Desperado (roller coaster)

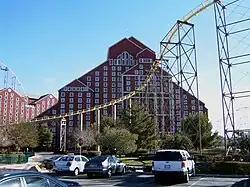

Desperado was a steel roller coaster located at Buffalo Bill's Hotel and Casino in Primm, Nevada, United States, a part of the Primm Valley Resorts complex, straddling the state borders of California and Nevada. Designed by Arrow Dynamics and fabricated by Intermountain Lift, Inc., Desperado was one of the tallest roller coasters in the world when it opened in 1994, being listed by the Guinness Book of Records as the world's tallest roller coaster (for 1996). A hyper coaster, Desperado reached a height of , featuring a drop and was ranked as the seventh longest coaster in the world, featuring a track length of . It also was among the fastest hyper coasters, attaining a maximum speed of , with riders experiencing up to 4 G's.